Mount Vernon Cemetery (Philadelphia)

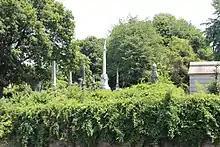
Overgrown monuments in Mount Vernon Cemetery as viewed from Laurel Hill Cemetery

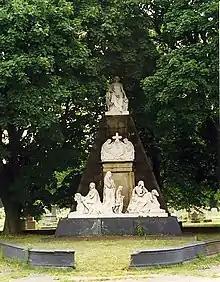
Gardel Memorial in 2006

The cemetery was established on February 28, 1856, is located directly across Ridge Avenue from Laurel Hill Cemetery, and contains approximately 33,000 graves.